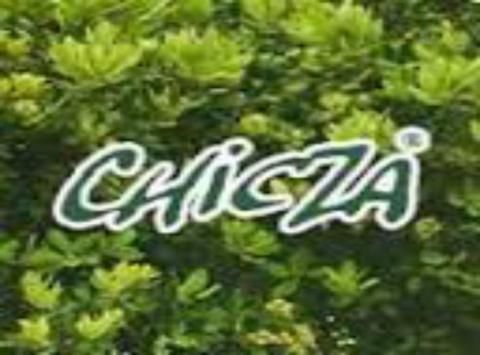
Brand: chicza
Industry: Food